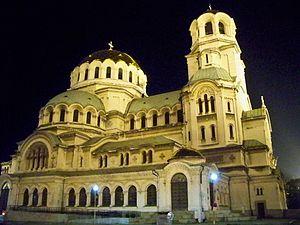
La cathédrale Saint-Alexandre-Nevski est une cathédrale orthodoxe de style néo-byzantin située à Sofia et servant d’église cathédrale au patriarche de Bulgarie. Comprenant cinq nefs et trois autels et pouvant contenir près de 10 000 fidèles, il s’agit de la plus vaste cathédrale de la péninsule balkanique, l’une des plus vastes cathédrales du monde orthodoxe et l’un des symboles de Sofia.